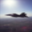
Label: airplane